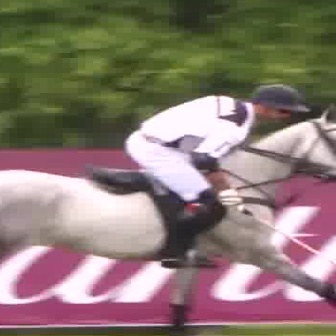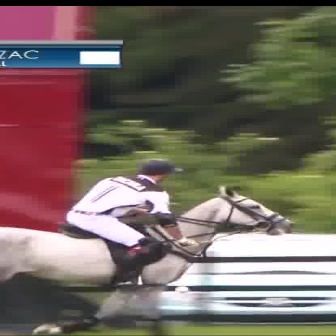
  Please identify the target specified by the bounding box [125,85,309,268] in the first image and locate it in the second image. Return the coordinates in [x_min,y_min,x_max,y_max] format.
Answer: [61,159,193,290]